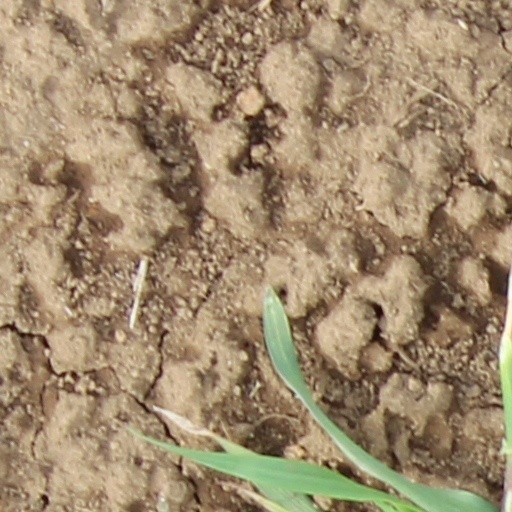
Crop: wheat